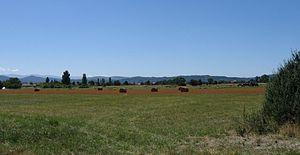
La Tour-du-Crieu est une commune française, située dans le département de l'Ariège en région Occitanie, appartenant à l'agglomération de Pamiers.
La plaine d'Ariège, parfois appelée basse Ariège, ou piémont ariégeois, et plus rarement Aganaguès est la partie du département d'Ariège la moins élevée et la plus septentrionale, prolongement au sud de la plaine toulousaine.